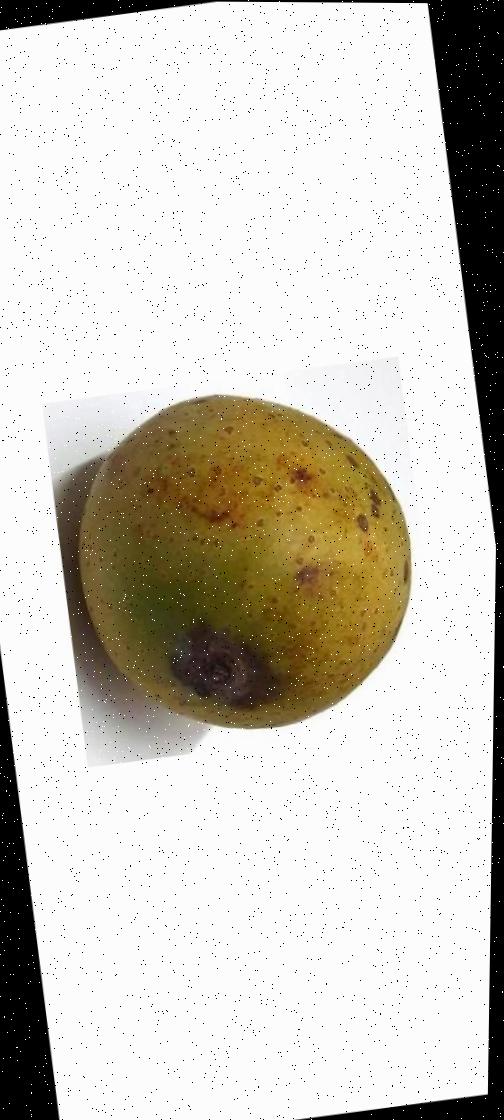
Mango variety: Gourmoti